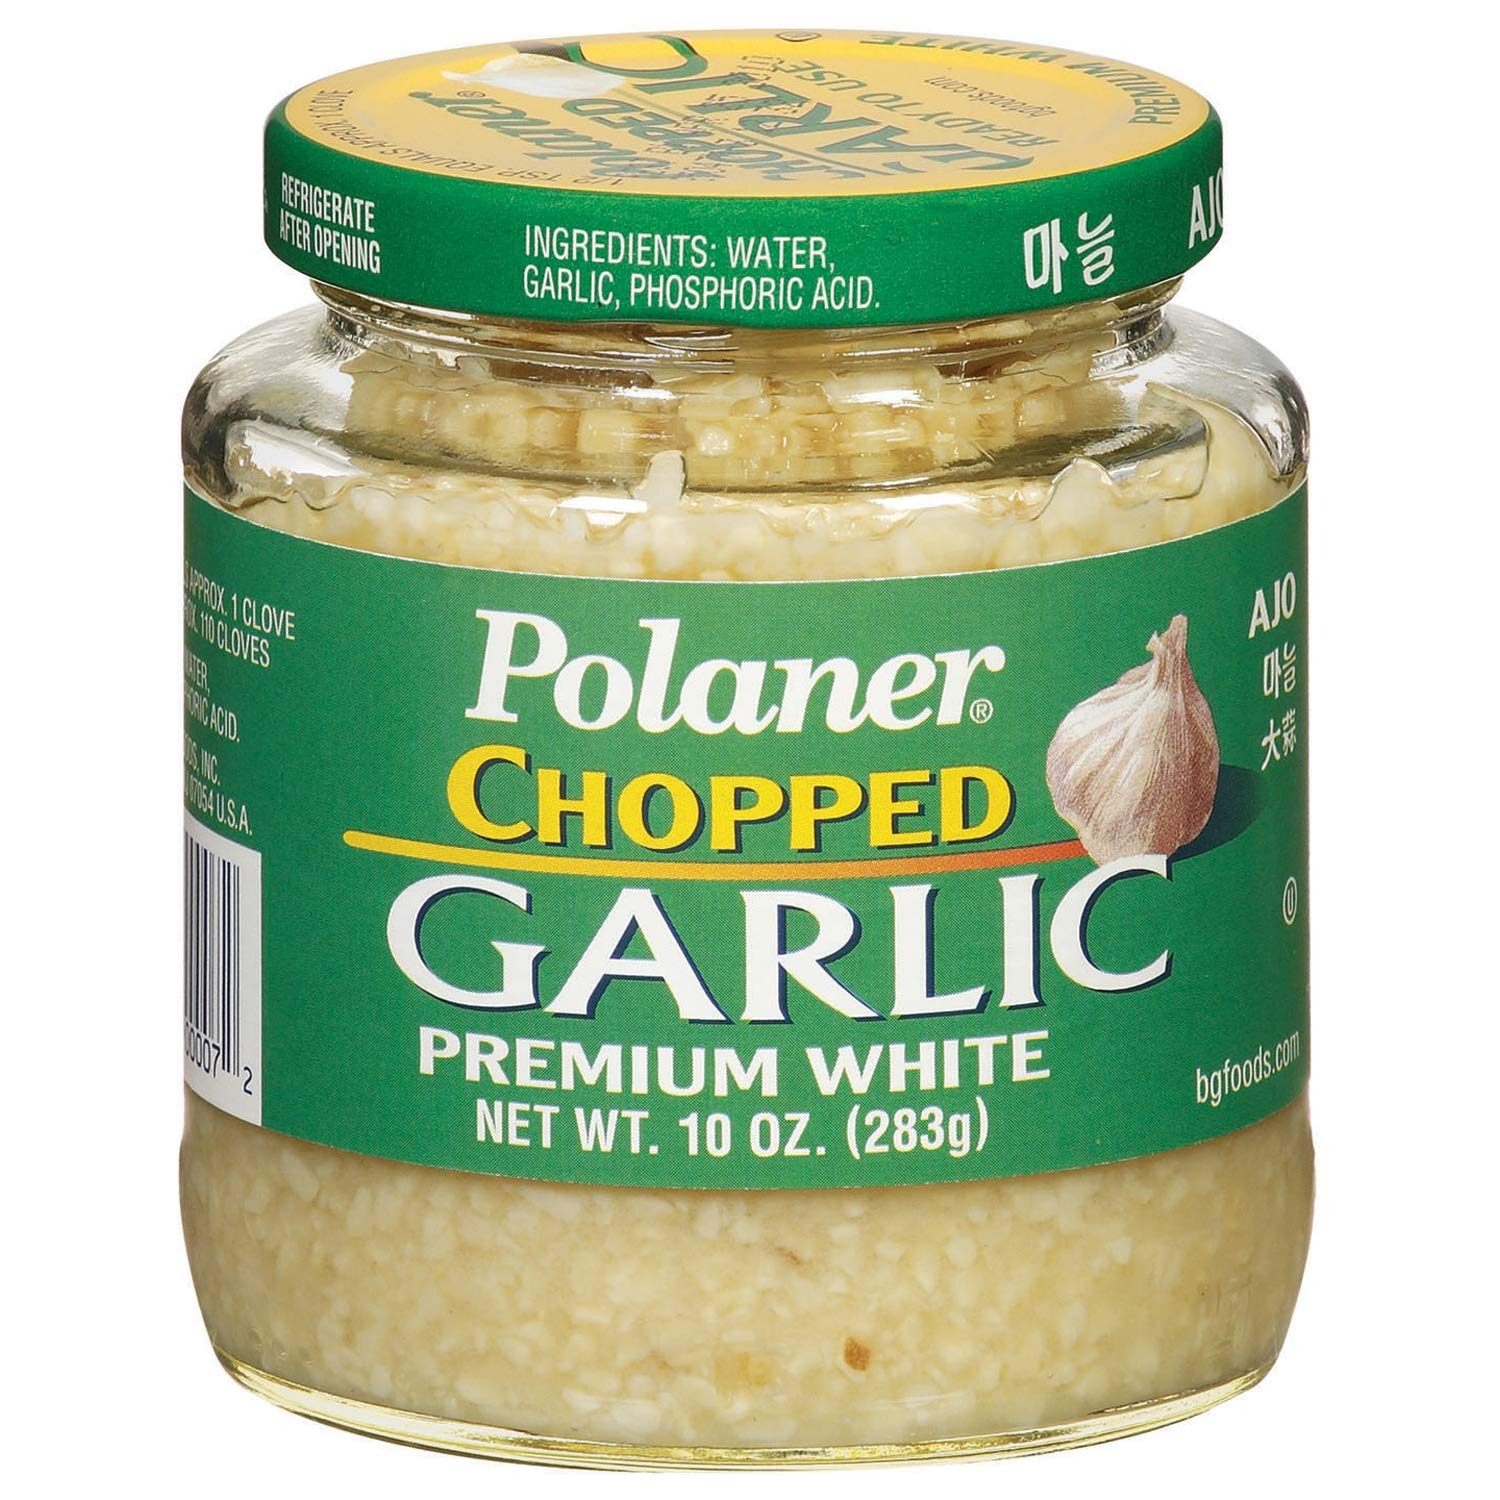
Item Name: Polaner Premium White Chopped Garlic, 10 Ounce
Bullet Point 1: Easy to use
Bullet Point 2: Crisp, flavorful taste of garlic in every spoonful
Bullet Point 3: Finely chopped
Bullet Point 4: Fantastic for adding a dash of flavor to sauces, soups, vegetables, marinades and more
Bullet Point 5: Jar designed for long shelf life
Value: 10.0
Unit: Ounce

Price: 9.79